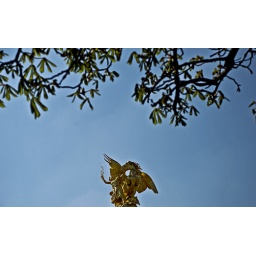
golden in the sky